China–Russia relations

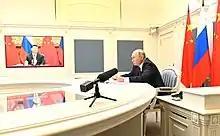
Xi continued to meet Putin via videoconference during the Covid-19 crisis

During the COVID-19 pandemic, some tensions arose within the Chinese-Russian relationship. For example, in October 2020, relying on the pretext of coronavirus allegedly found on the exterior of fish packaging, China greatly reduced the import of Russian seafood, causing a substantial price decrease in Russian seafood. Chinese restrictions on Russian cargo traffic at border crossings also led to tensions, including a drivers' strike.